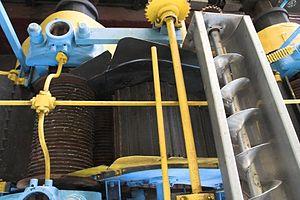
Le rhum agricole initialement appelé rhum z'habitant aux Antilles françaises, est un alcool de canne, produit par fermentation et distillation du jus de la canne à sucre, le vesou. Il est distillé dans certains pays des Antilles et de l'Amérique latine, ainsi qu'à l'île de La Réunion, l'île Maurice dans l'océan Indien mais aussi en Asie du Sud-Est. Le rhum agricole de la Martinique est le seul à bénéficier d'une AOC.